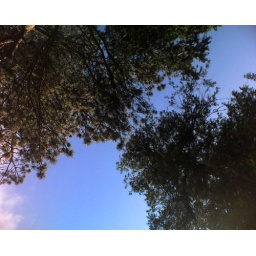
lying on the grass reading a book under the blue summer sky, i love lazy sundays